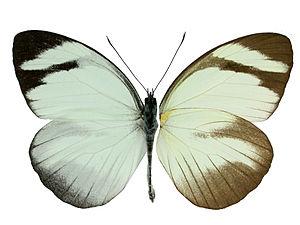
Itaballia demophile est une espèce de lépidoptères de la famille des Pieridae, de la sous-famille des Pierinae et du genre Itaballia.
Le genre Itaballia regroupe des lépidoptères de la famille des Pieridae et de la sous-famille des Pierinae.